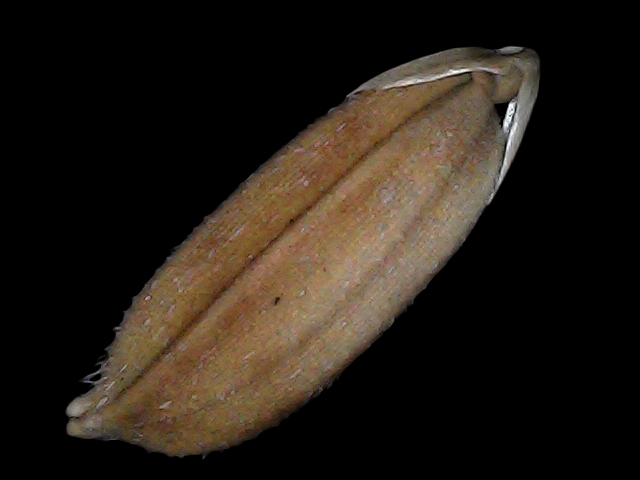
Rice variety: Br22